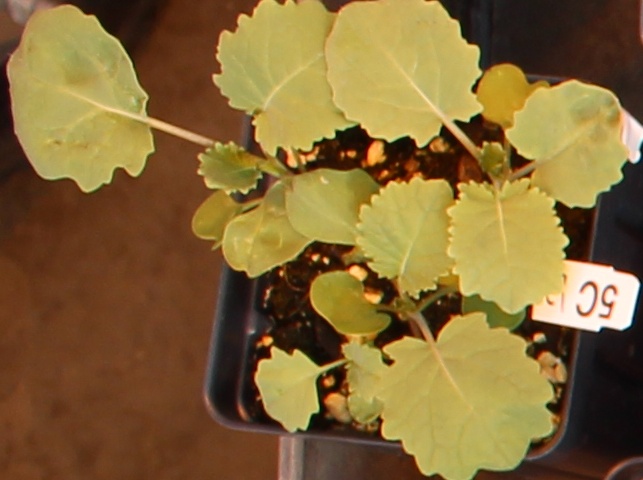
Label: Canola